Leopold Stokowski

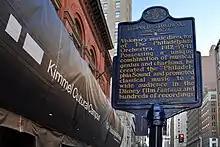
Leopold Stokowski historical marker at 240 S. Broad St., Philadelphia

Two months later, Stokowski was appointed the director of the Philadelphia Orchestra, and he made his conducting debut in Philadelphia on 11 October 1912. This position would bring him some of his greatest accomplishments and recognition. It has been suggested that Stokowski resigned abruptly at Cincinnati with the hidden knowledge that the conducting position in Philadelphia was his when he wanted it, or as Oscar Levant suggested in his book "A Smattering of Ignorance", "he had the contract in his back pocket." Before Stokowski moved into his conducting position in Philadelphia, however, he returned to England to conduct two concerts at the Queen's Hall in London. On 22 May 1912, Stokowski conducted the London Symphony Orchestra in a concert that he was to repeat in its entirety 60 years later at the age of 90, and on 14 June 1912, he conducted an all-Wagner concert that featured the noted soprano Lillian Nordica. While he was director of the Philadelphia Orchestra, he was largely responsible for convincing Mary Louise Curtis Bok to set up the Curtis Institute of Music (13 October 1924) in Philadelphia. He helped with recruiting faculty and hired many of their graduates.